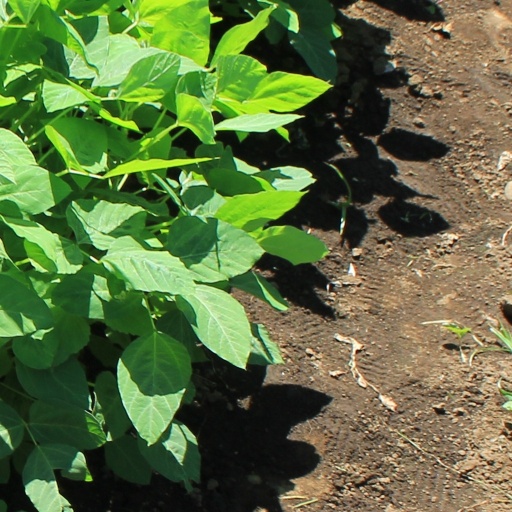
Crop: soybean